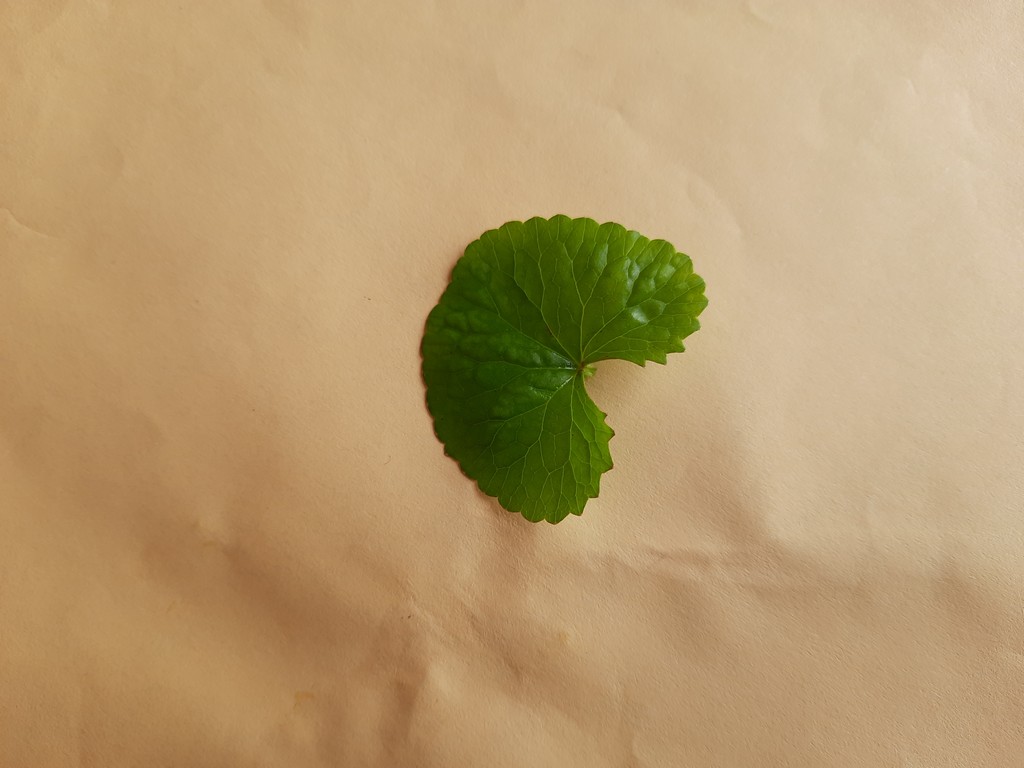
Label: Healthy